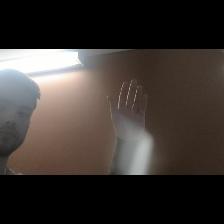
Label: Human